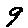
Label: 9